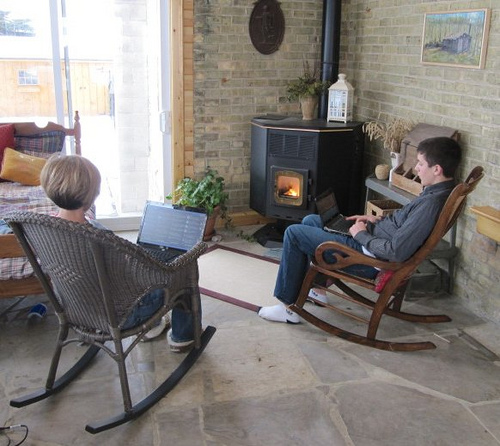
user: Given an image and a question. Answer the question in a short answer. Question: What material is the gray rocking chair made of? Short Answer:
assistant: wicker